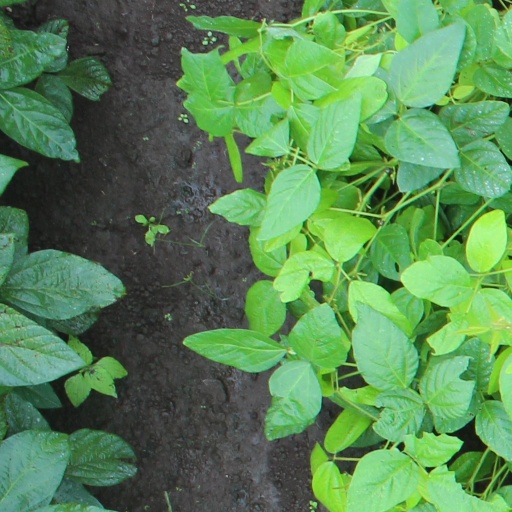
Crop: soybean